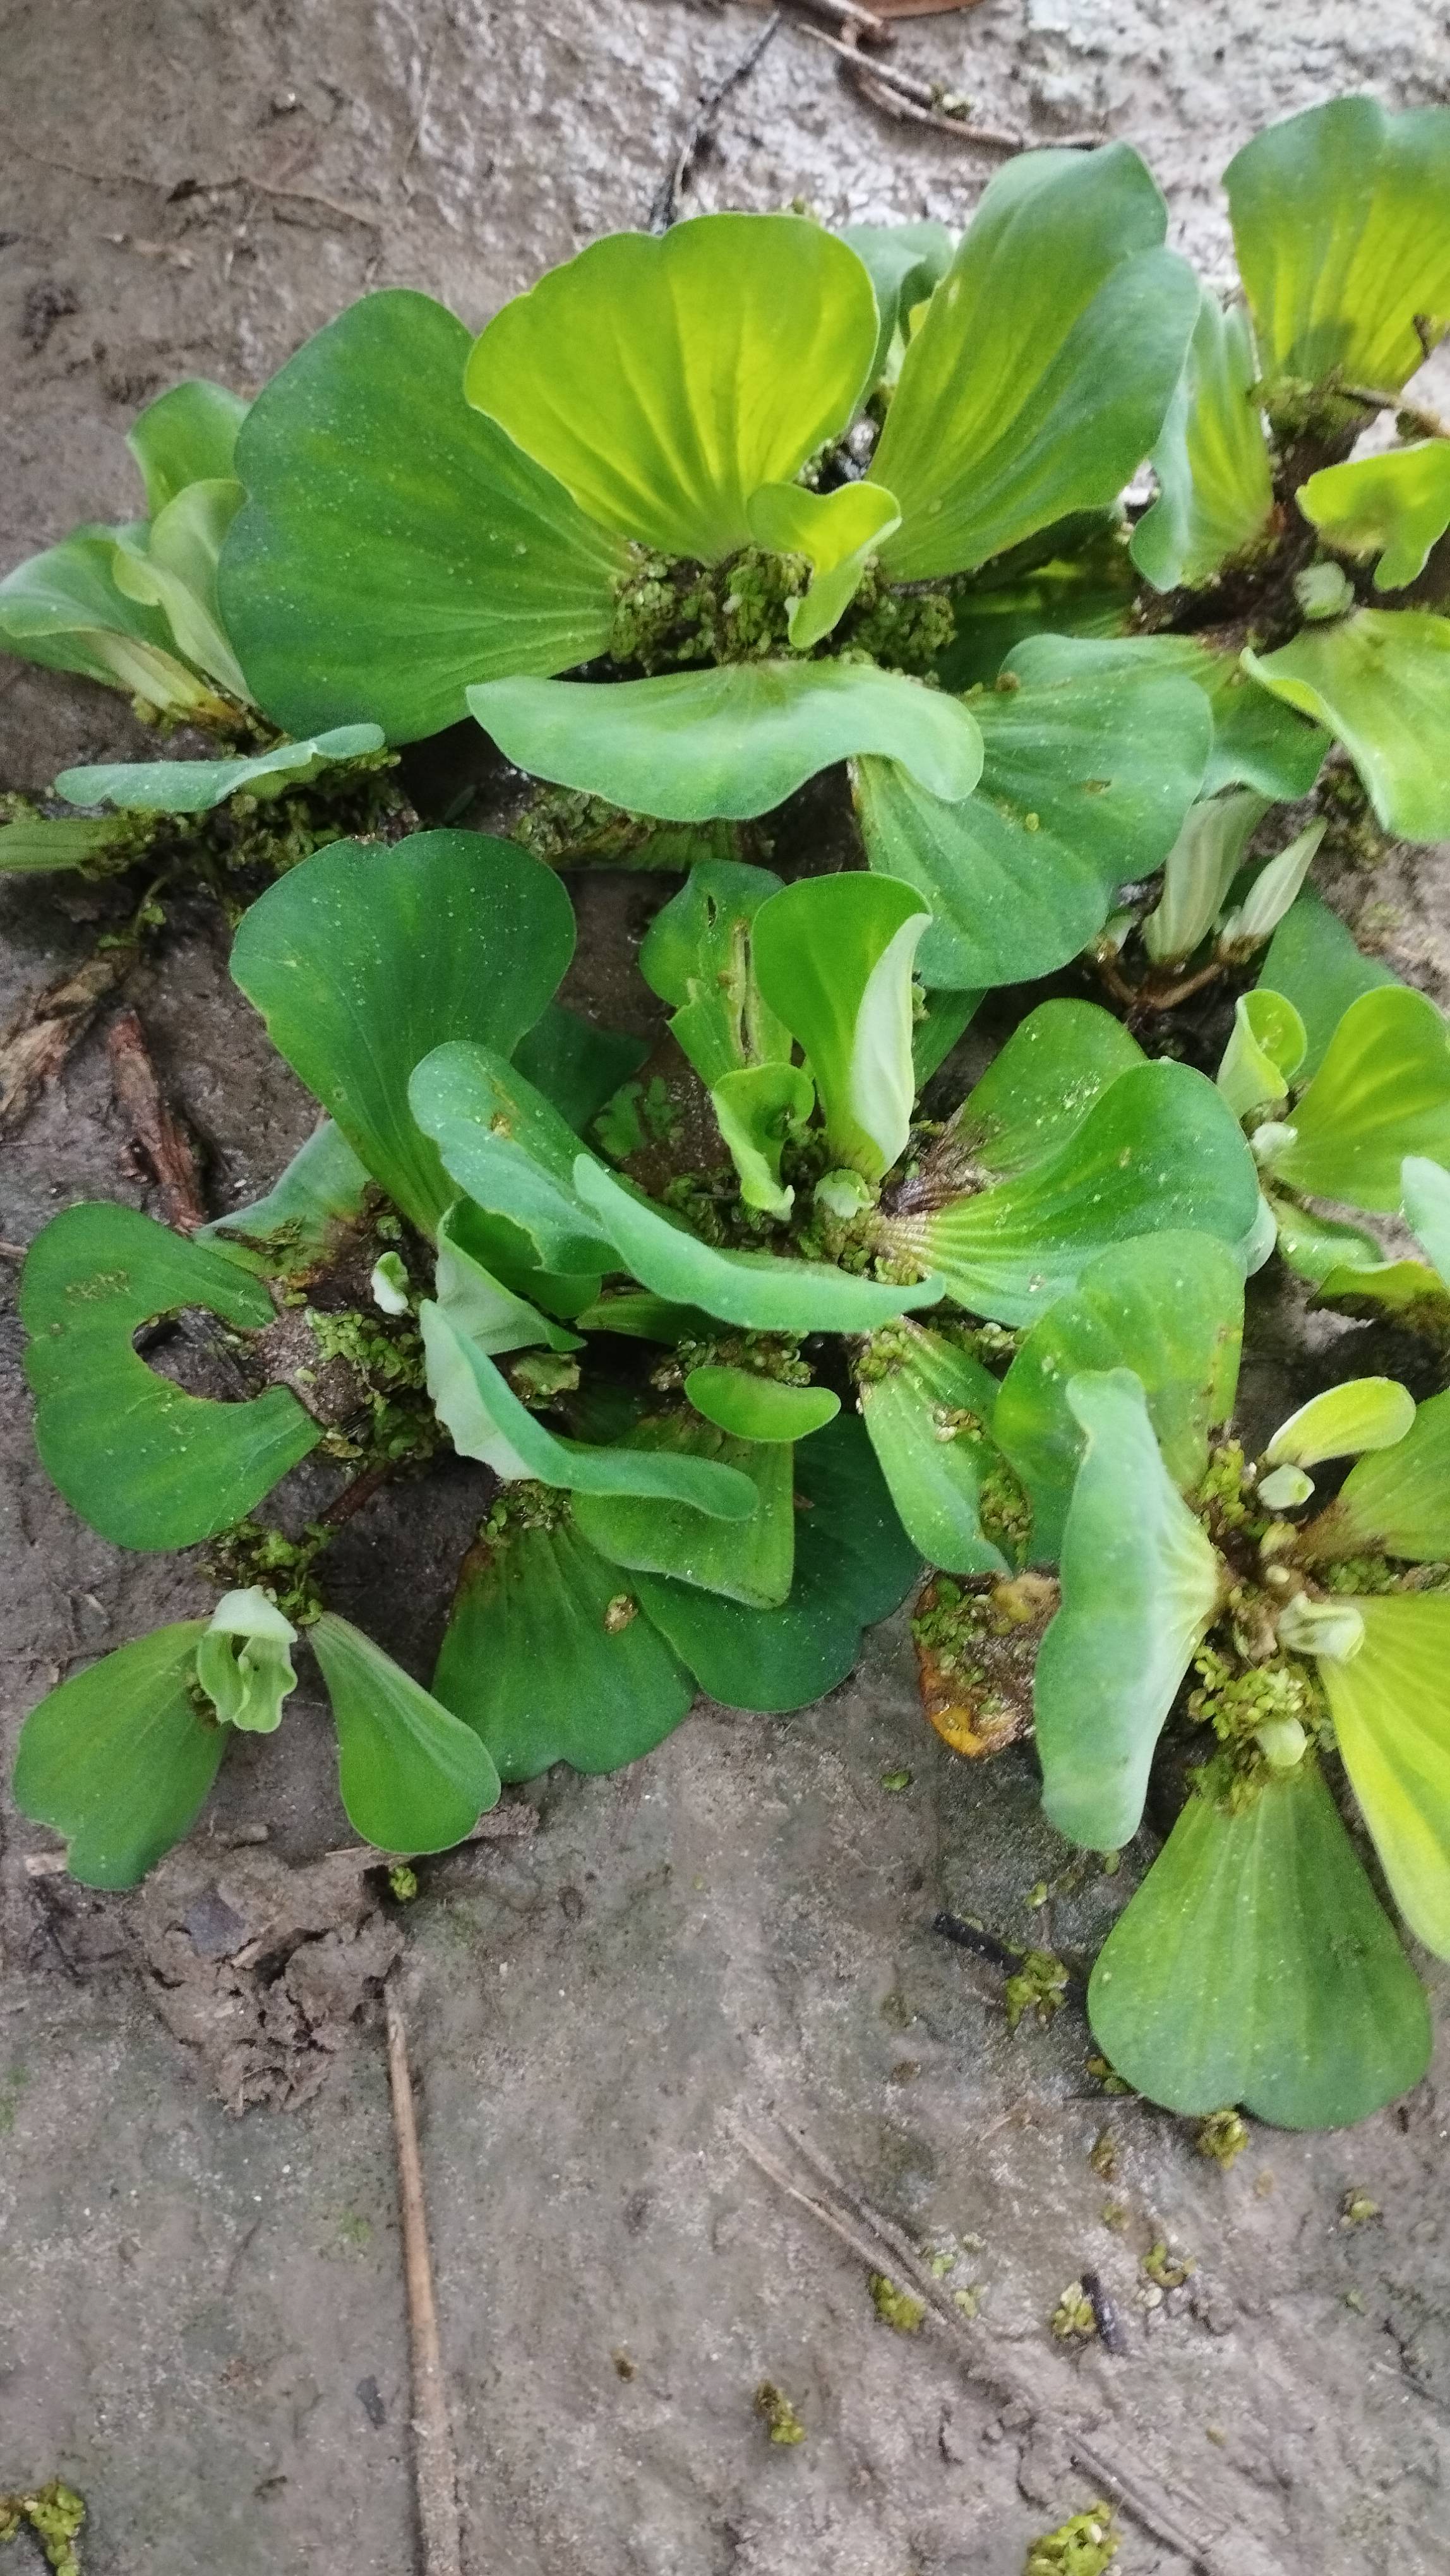
Species: Water Lettuce (Pistia stratiotes)